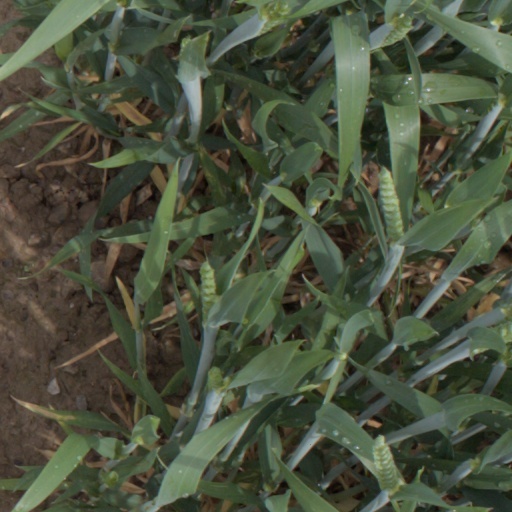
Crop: wheat